Demographics of Holyoke, Massachusetts

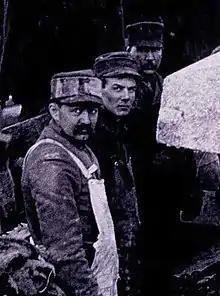
Workers standing beside the last stone laid in the Holyoke Dam, January 5, 1900

Holyoke had witnessed such staggering growth from its founding until about 1900, that by 1902 the "New-York Tribune" reported the city contained 80% either first or second-generation immigrants, claiming that when adding the latter, no other city in the United States had as many residents per capita of foreign origin. At the time of writing, early efforts of Americanization had begun, with the city being described both by the "Tribune" and the Commonwealth's offices as being at the forefront of teaching immigrant groups English as a second language, as well as history, and civics. The groups involved in these efforts to foster a common Holyoke community amongst the different ethnic groups included private companies like William Skinner & Sons, with the Skinners introducing the Skinner Coffeehouse meeting hall that year, as well as the local YMCA, the Chamber of Commerce, and Holyoke Public Schools, all providing classes, events, and other social gathering opportunities.